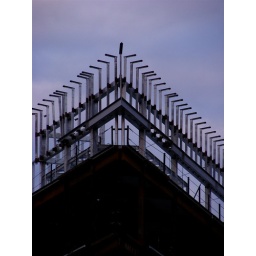
future fence in the sky